Burbot

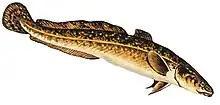
Burbot, "Lota lota"

The burbot (Lota lota), also known as bubbot, mariah, loche, cusk, freshwater cod, freshwater ling, freshwater cusk, the lawyer, coney-fish, lingcod, or eelpout, is a species of coldwater ray-finned fish native to the subarctic regions of the Northern hemisphere. It is the only member of the genus Lota, and is the only freshwater species of the order Gadiformes. The species is closely related to marine fish such as the common ling and cusk, all of which belong to the family Lotidae (rocklings).